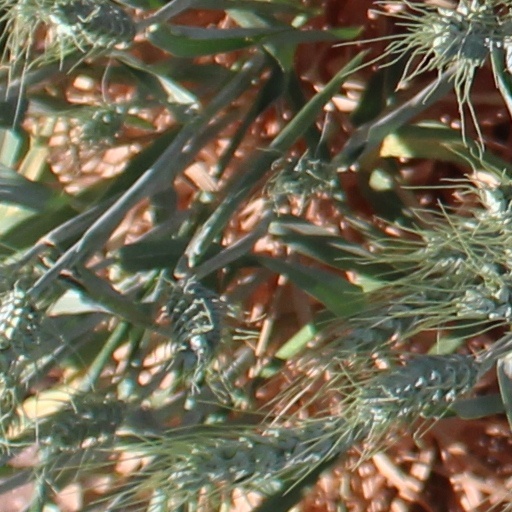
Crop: wheat